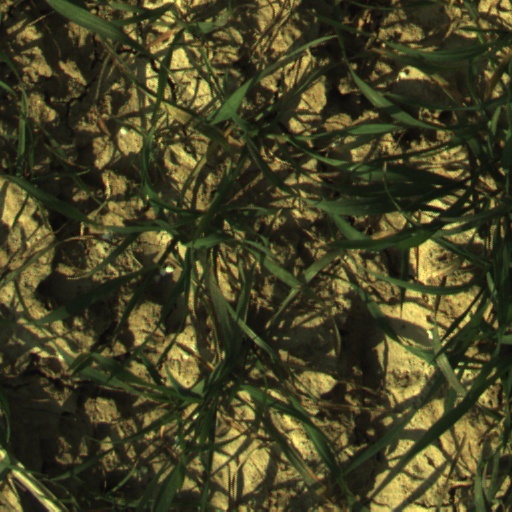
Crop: wheat